Jim Neversink

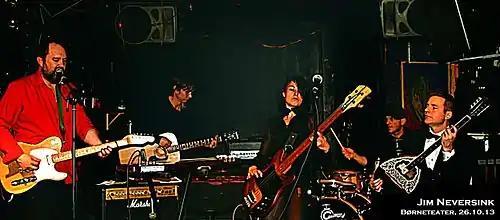
Jim Neversink Børneteater October 2013

Neversink has formed a new band for Jim Neversink in Copenhagen, while playing a number of guest spots at live concerts, playing guitar and lapsteel with a number of local acts, including Gutten & Gutten and the 'bluegaze' group Me After You.